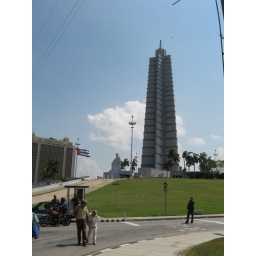
Monument to Jose Marti. Ringed by security since Fidel and Raul's office is in the building behind it.